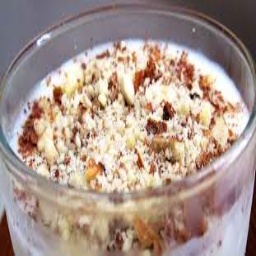
Label: sahlep